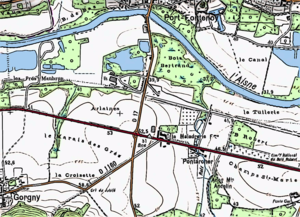
Camp d'Airlaines
Ressons-le-Long est une commune française située dans le département de l'Aisne, dans la région naturelle du Soissonnais, dans la vallée de l'Aisne, en région Hauts-de-France.